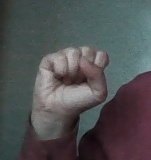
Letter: saad